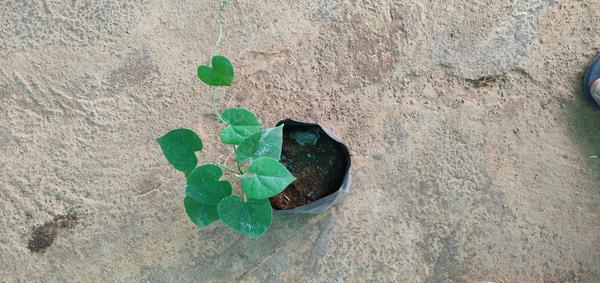
Plant: Amruta_Balli